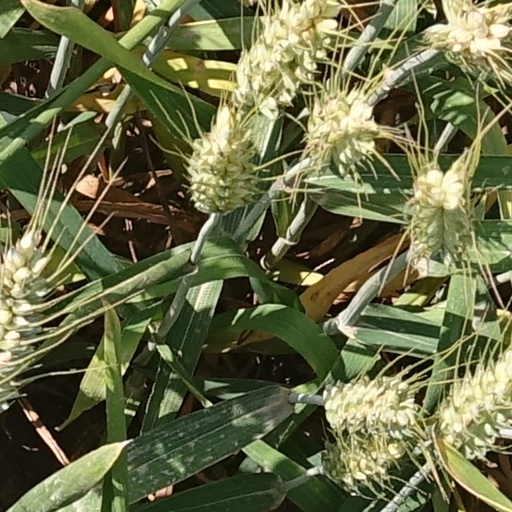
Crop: wheat